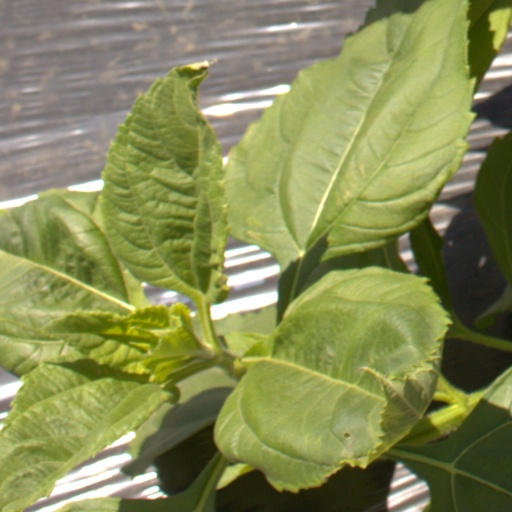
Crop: Jerusalem artichoke